Clopton House

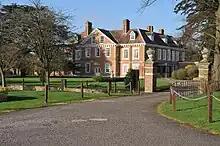
Clopton House

The Manor of Clopton was granted to the eponymous family in the 13th century and in 1492 was owned by Hugh Clopton then Lord Mayor of London. In the late 16th century Joyce Clopton daughter of William Clopton (1538-1592), (a recusant Catholic), and heiress to the estate, married Sir George Carew (later Baron Carew and Earl of Totnes). They had no issue, and the estate fell to their nephew, Sir John Clopton. Thereafter the manor passed by marriage through the female line to the Partheriche, Boothby and Ingram families; the latter two changed their name to Clopton. In 1605 Ambrose Rookwood, a Gunpowder Plot conspirator, lived in the house.